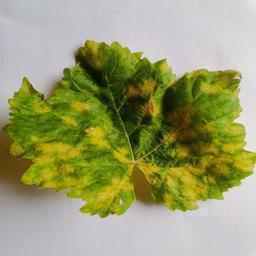
Label: Downy Mildew